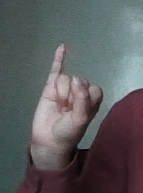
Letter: meem